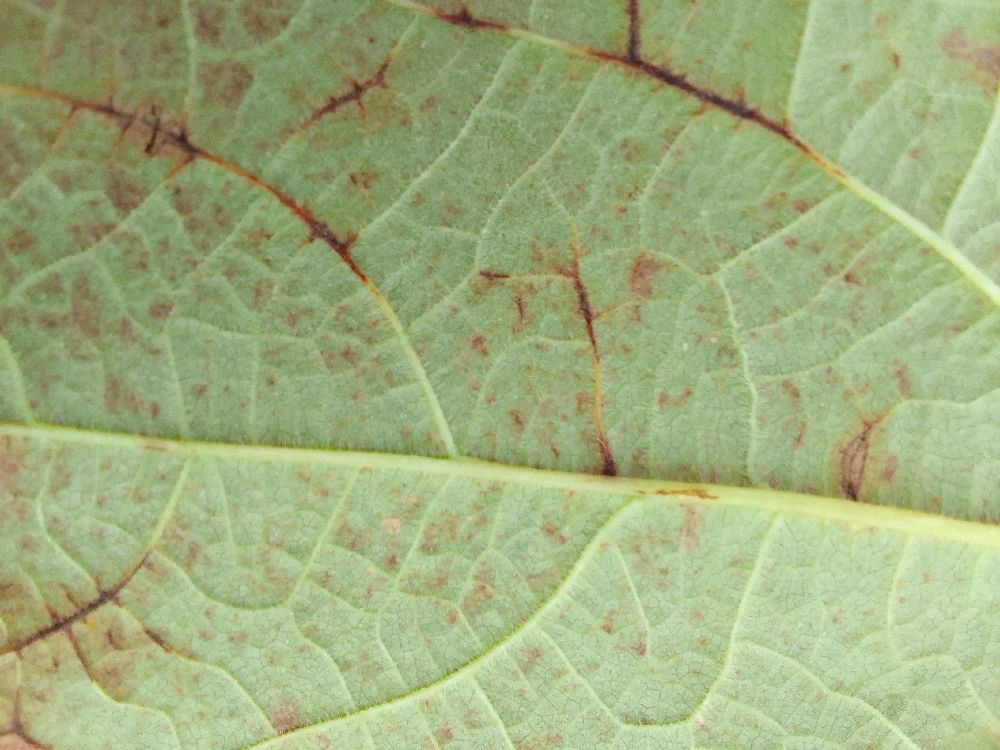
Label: anthracnose